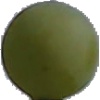
Label: Grape White 4